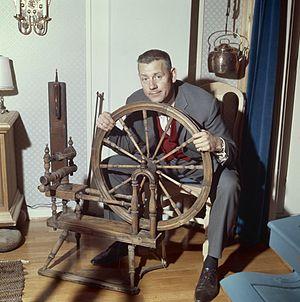
Arve Opsahl, né le 14 mai 1921 à Oslo où il est mort le 29 avril 2007, était un acteur, chanteur et comique norvégien.